System Shock 2

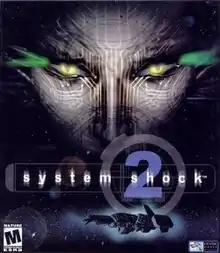
Box art depicting the "Von Braun" and main antagonist SHODAN

System Shock 2 is a 1999 action role-playing survival horror video game designed by Ken Levine and co-developed by Irrational Games and Looking Glass Studios. Originally intended to be a standalone title, its story was changed during production into a sequel to the 1994 game "System Shock". The alterations were made when Electronic Arts—who owned the "System Shock" franchise rights—signed on as publisher.